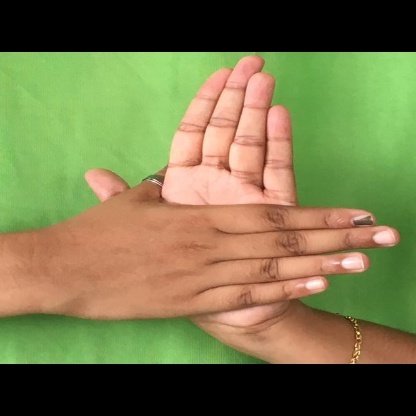
Mudra: Chakra